James Alexander Ventress

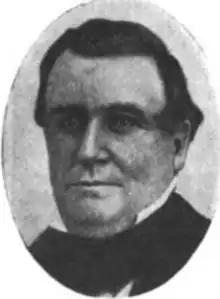
James Alexander Ventress

James Alexander Ventress (1805–1867) was a lawyer, inventor, plantation owner, and state legislator in Mississippi. He served five terms in the state house and then two in the state senate.